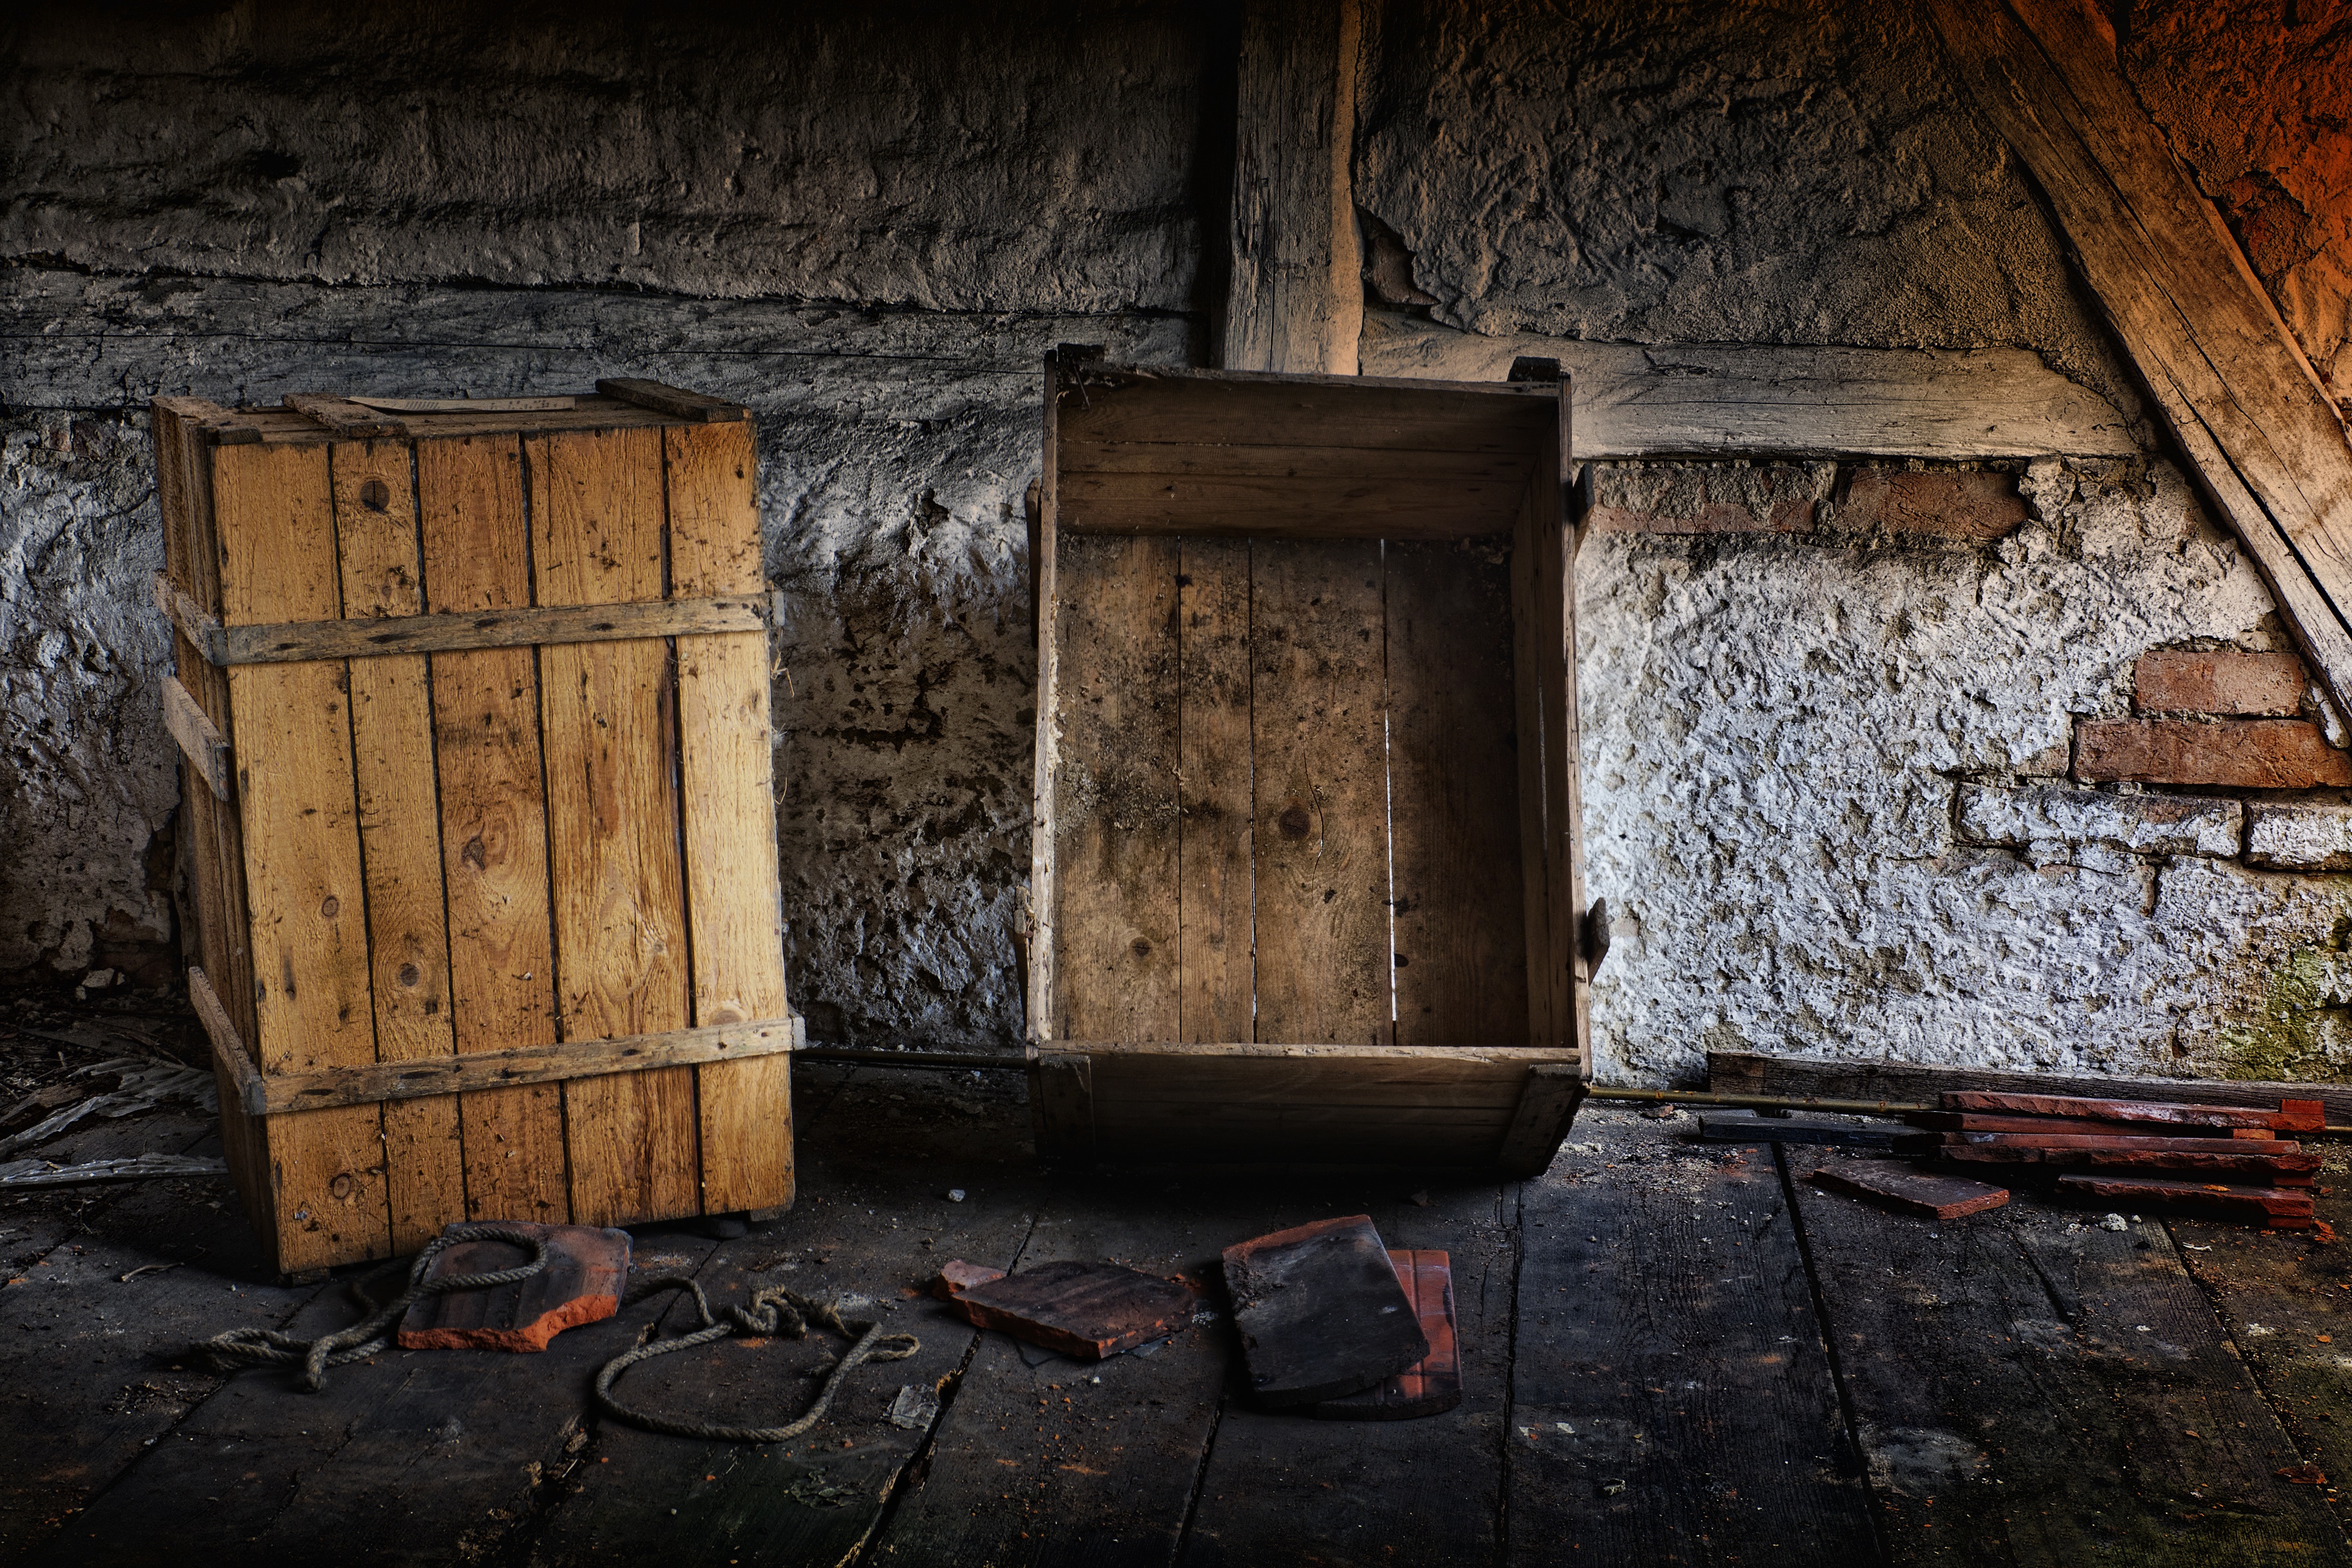
architecture, wood, house, texture, building, old, home, wall, facade, darkness, decay, attic, hdr, temple, planks, wooden box, boxes, masonry, screenshot, ailing, fachwerkhaus, truss, fachwerkh user, timber framed building, roof truss, wood planks, ancient history, sachdeva